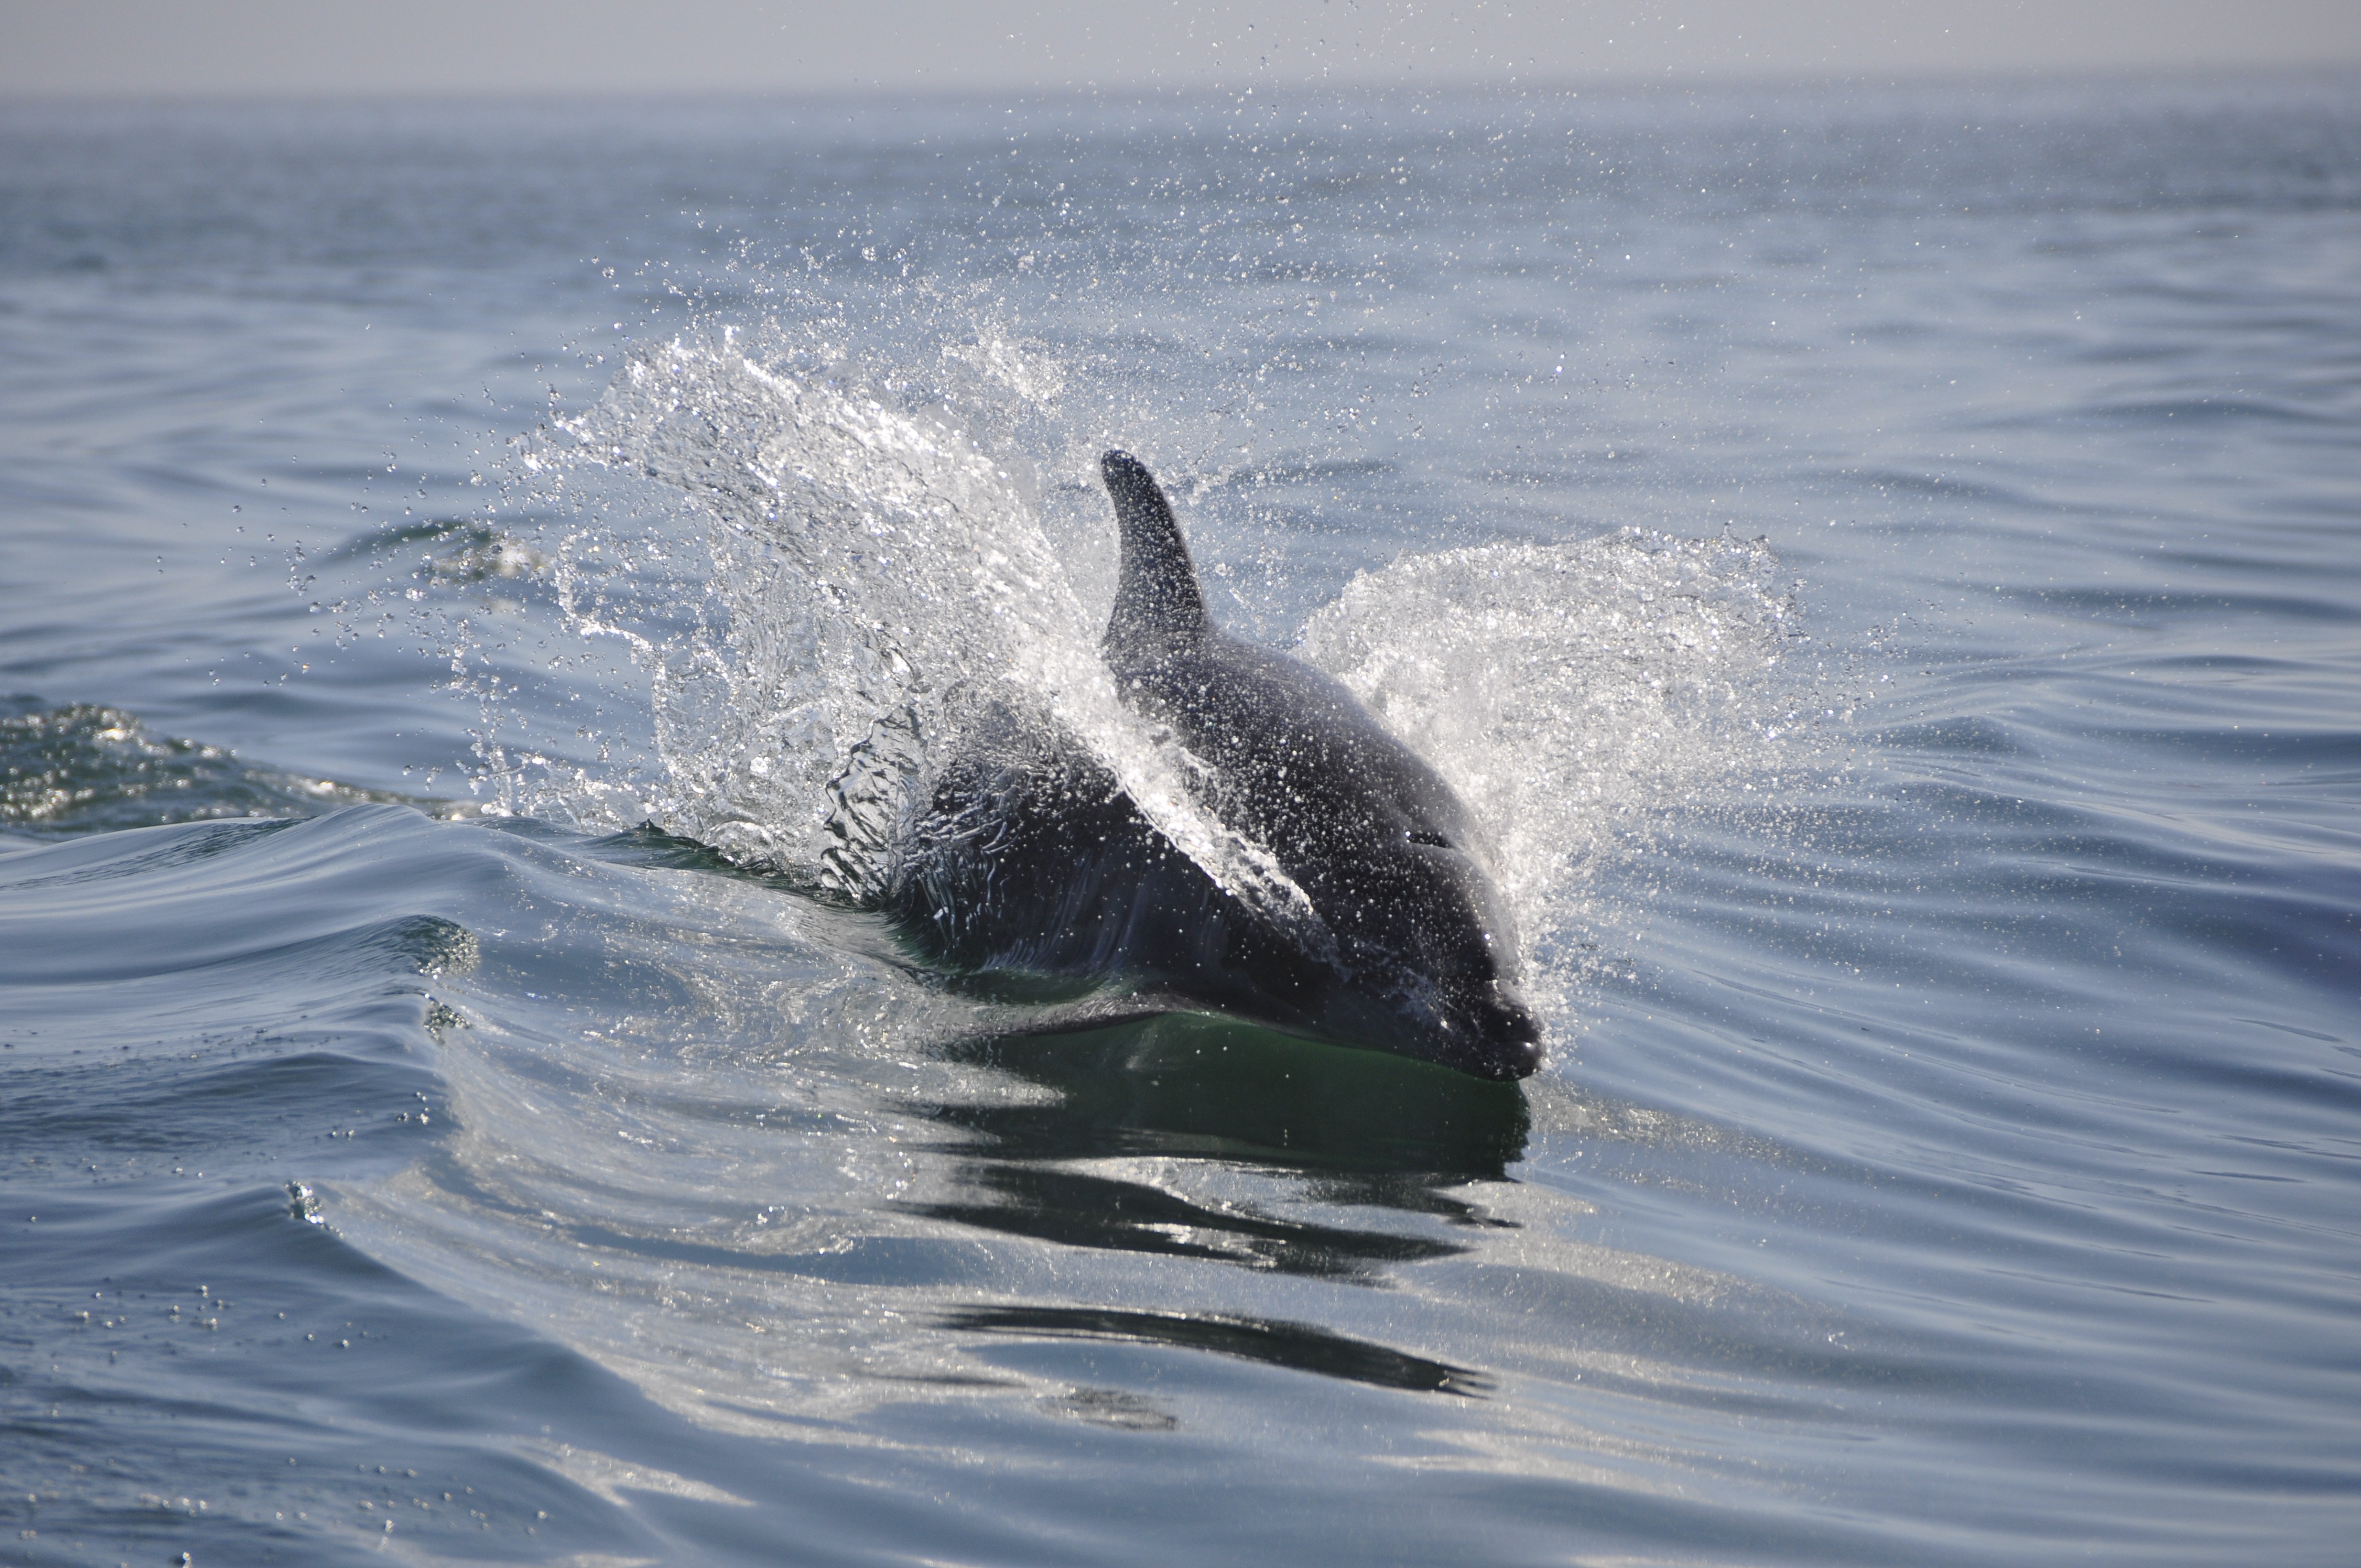
sea, ocean, wave, swim, mammal, humpback whale, animals, vertebrate, whale, dolphin, marine mammal, wind wave, marine biology, whales dolphins and porpoises, common bottlenose dolphin, short beaked common dolphin, grey whale